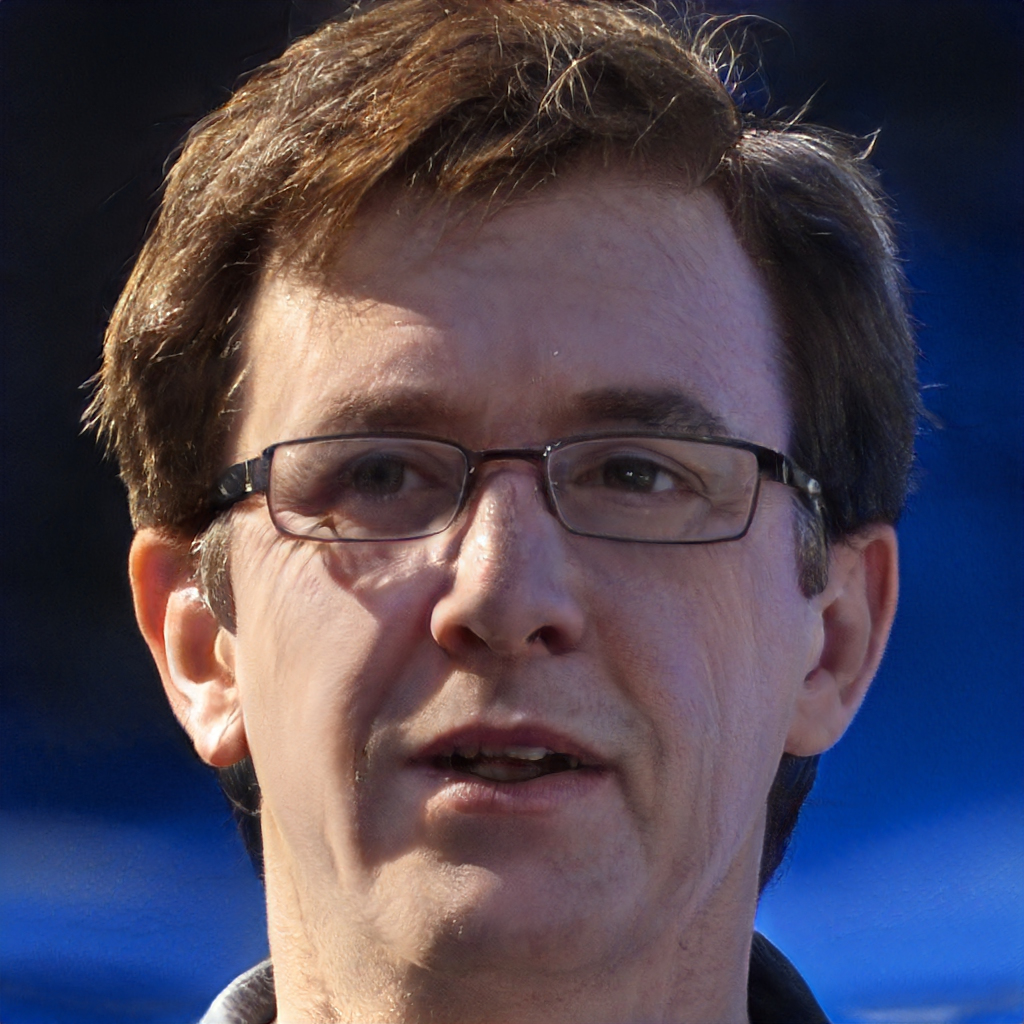
Gender: Male